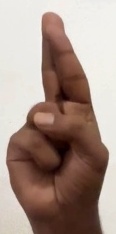
ASL sign: R